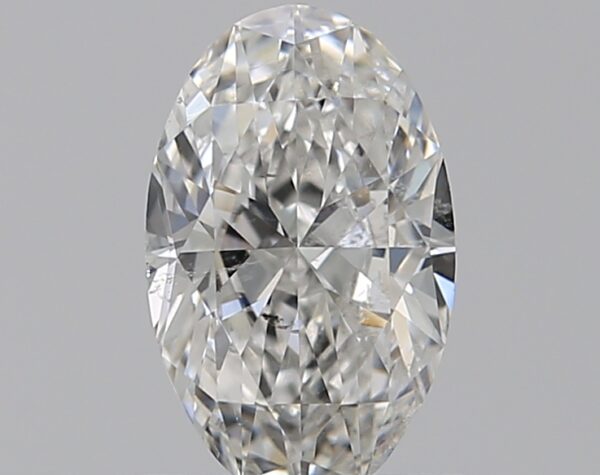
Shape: oval
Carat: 0.7
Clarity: SI1
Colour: F
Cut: VG
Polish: EX
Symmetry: VG
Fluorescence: N
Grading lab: GIA
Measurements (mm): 7.6 x 4.75 x 2.84